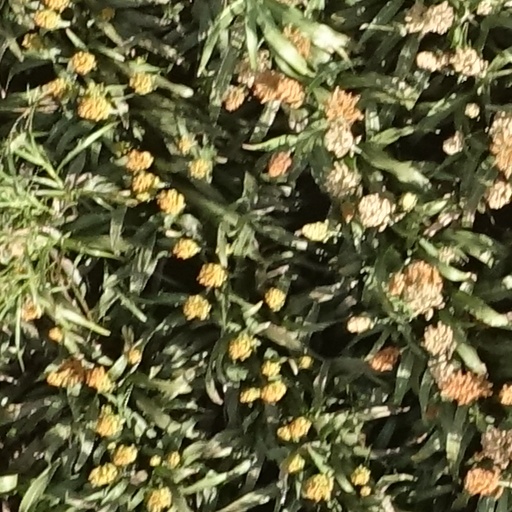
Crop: sorghum